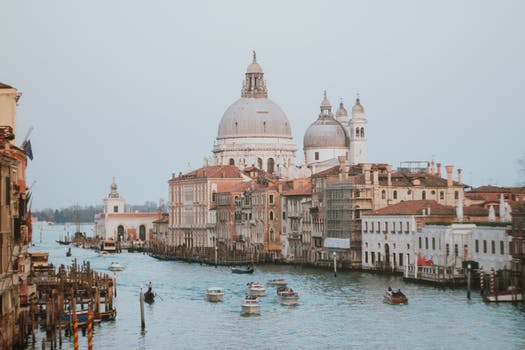
Label: No Watermark